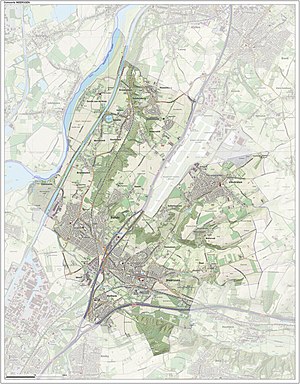
Meerssen
Meerssen er en kommune og en by, beliggende i den sydlige provins Limburg i Nederlandene. Kommunens areal er på 27,47 km², og indbyggertallet er på 19.071 pr. 1. april 2016.